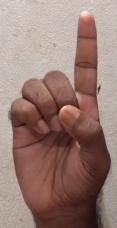
ASL sign: D